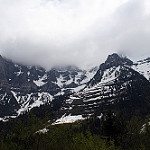
Label: mountain